University of Saskatchewan College of Agriculture and Bioresources

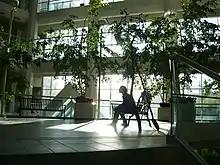
Sculpture in the atrium

The College of Agriculture building and contents are the result of over $100 million of investment. There are 18,000 square metres of usable space, consisting of 180 research labs, 38 teaching labs, 212 staff offices, ten classrooms, four computer classrooms and seven conference rooms. The building has seven levels, including an underground car park and three extended wings. There are also pedestrian walkways to Engineering (east), Anthropology (south), Biology (west) and Kirk Hall (south). The agricultural wall displays are in the walkway connecting the Agriculture and Biology Building. The atrium is named in honour of Leo F. Krisjanson, President of the University of Saskatchewan from 1980 to 1989.